Agent Armstrong

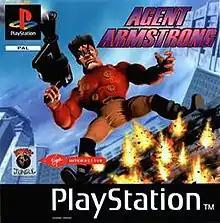
PlayStation PAL cover

Agent Armstrong is a platform game for PlayStation and Microsoft Windows developed by King of the Jungle and published by Virgin Interactive.